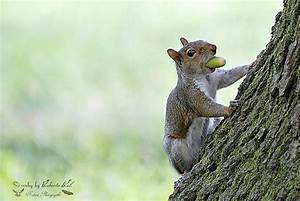
Label: squirrel